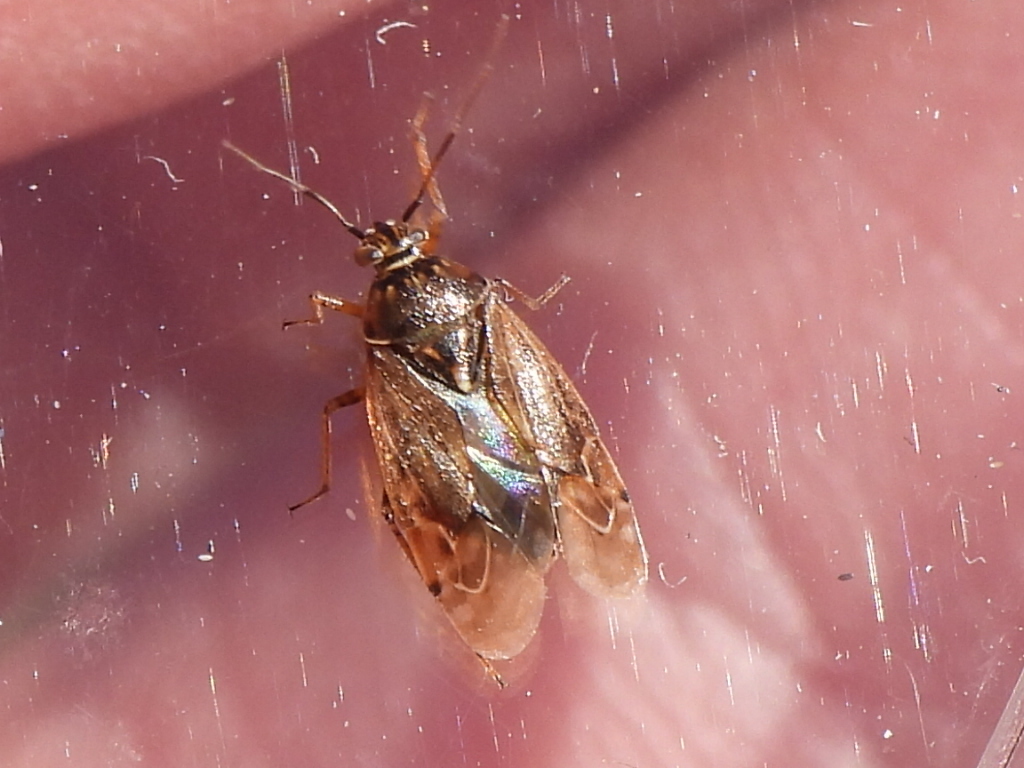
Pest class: lygus_bug